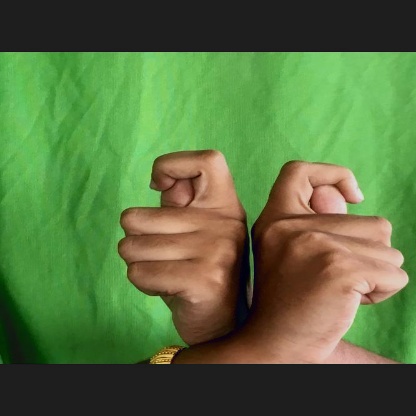
Mudra: Berunda